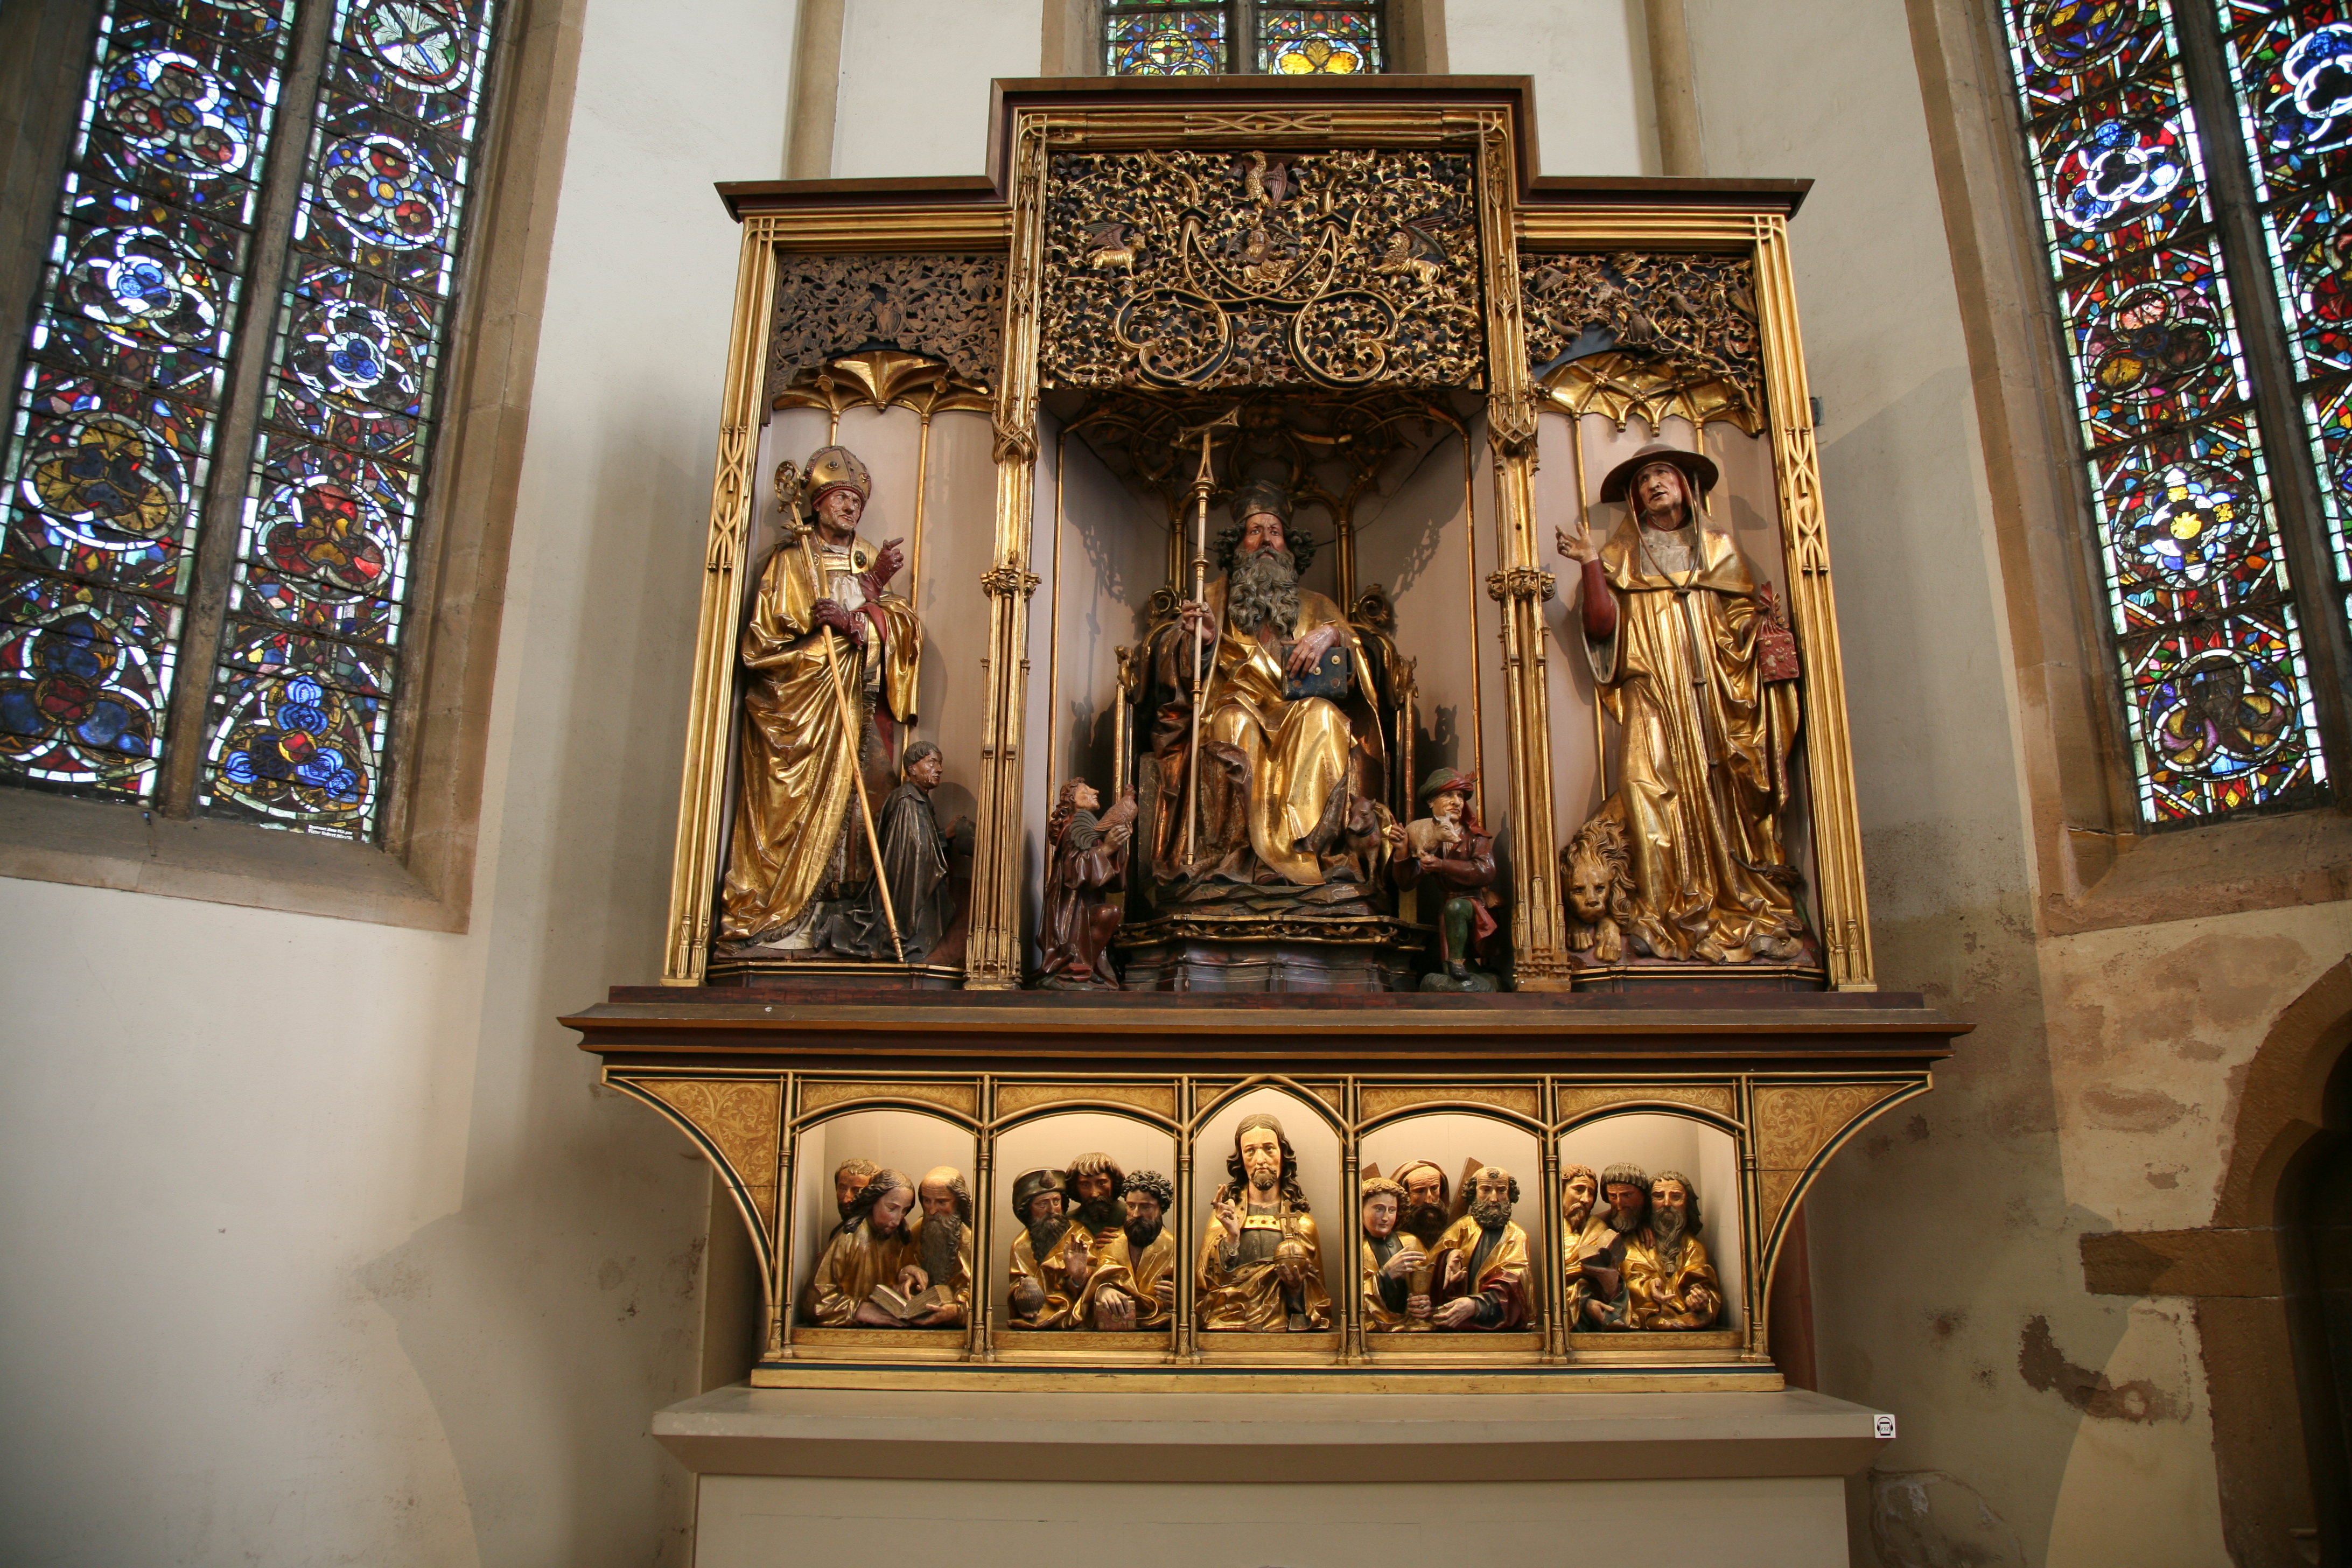
church, chapel, place of worship, art, altar, tourist attraction, sacre, alsace, ancient history